Society of Wood Engravers

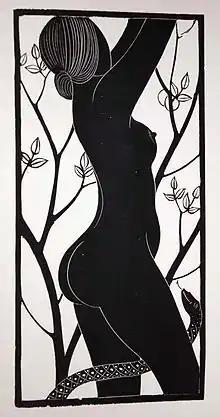
"Eve", a modern wood engraving by Eric Gill, a founder member of the Society, 1929

The Society of Wood Engravers (SWE) is a UK-based artists’ exhibiting society formed in 1920, one of its founder-members being Eric Gill. Membership is restricted to artists who use wood engraving, as distinct from the separate discipline of woodcut. The Society also awards honorary membership to collectors and enthusiasts.